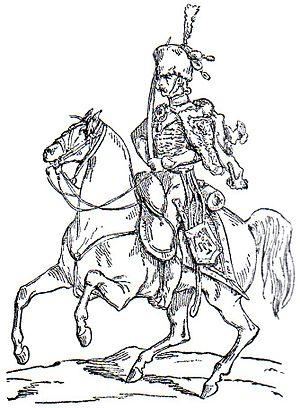
La cavalerie de la Garde impériale correspond à l'ensemble des unités militaires de cavalerie appartenant à la Garde impériale de Napoléon Iᵉʳ. Unité combattante d'élite, elle devient la réserve ultime de l'armée. Elle est utilisée, en dernier ressort, pour donner le coup de grâce ou débloquer une situation périlleuse.
La liste des unités de la Garde impériale présente l'ensemble des unités militaires appartenant à la Garde impériale de Napoléon Iᵉʳ. En 1804, la Garde est initialement composée de huit unités : les grenadiers à cheval, les chasseurs à cheval, les mamelouks et les gendarmes d'élite pour la cavalerie, le régiment des grenadiers à pied, celui des chasseurs à pied et le bataillon des marins pour l'infanterie, et une compagnie d'artilleurs à cheval pour le service des canons.
L’uniformologie est un domaine de recherches historiques qui étudie les uniformes et effets militaires à travers les âges et les civilisations. Il a pour principaux sujets d'étude les effets vestimentaires, chaussures et coiffures militaires, l'équipement individuel, les insignes d'unités et de grades ou encore les décorations militaires mais se consacre également à celle des uniformes d'institutions civiles ou para-militaires.